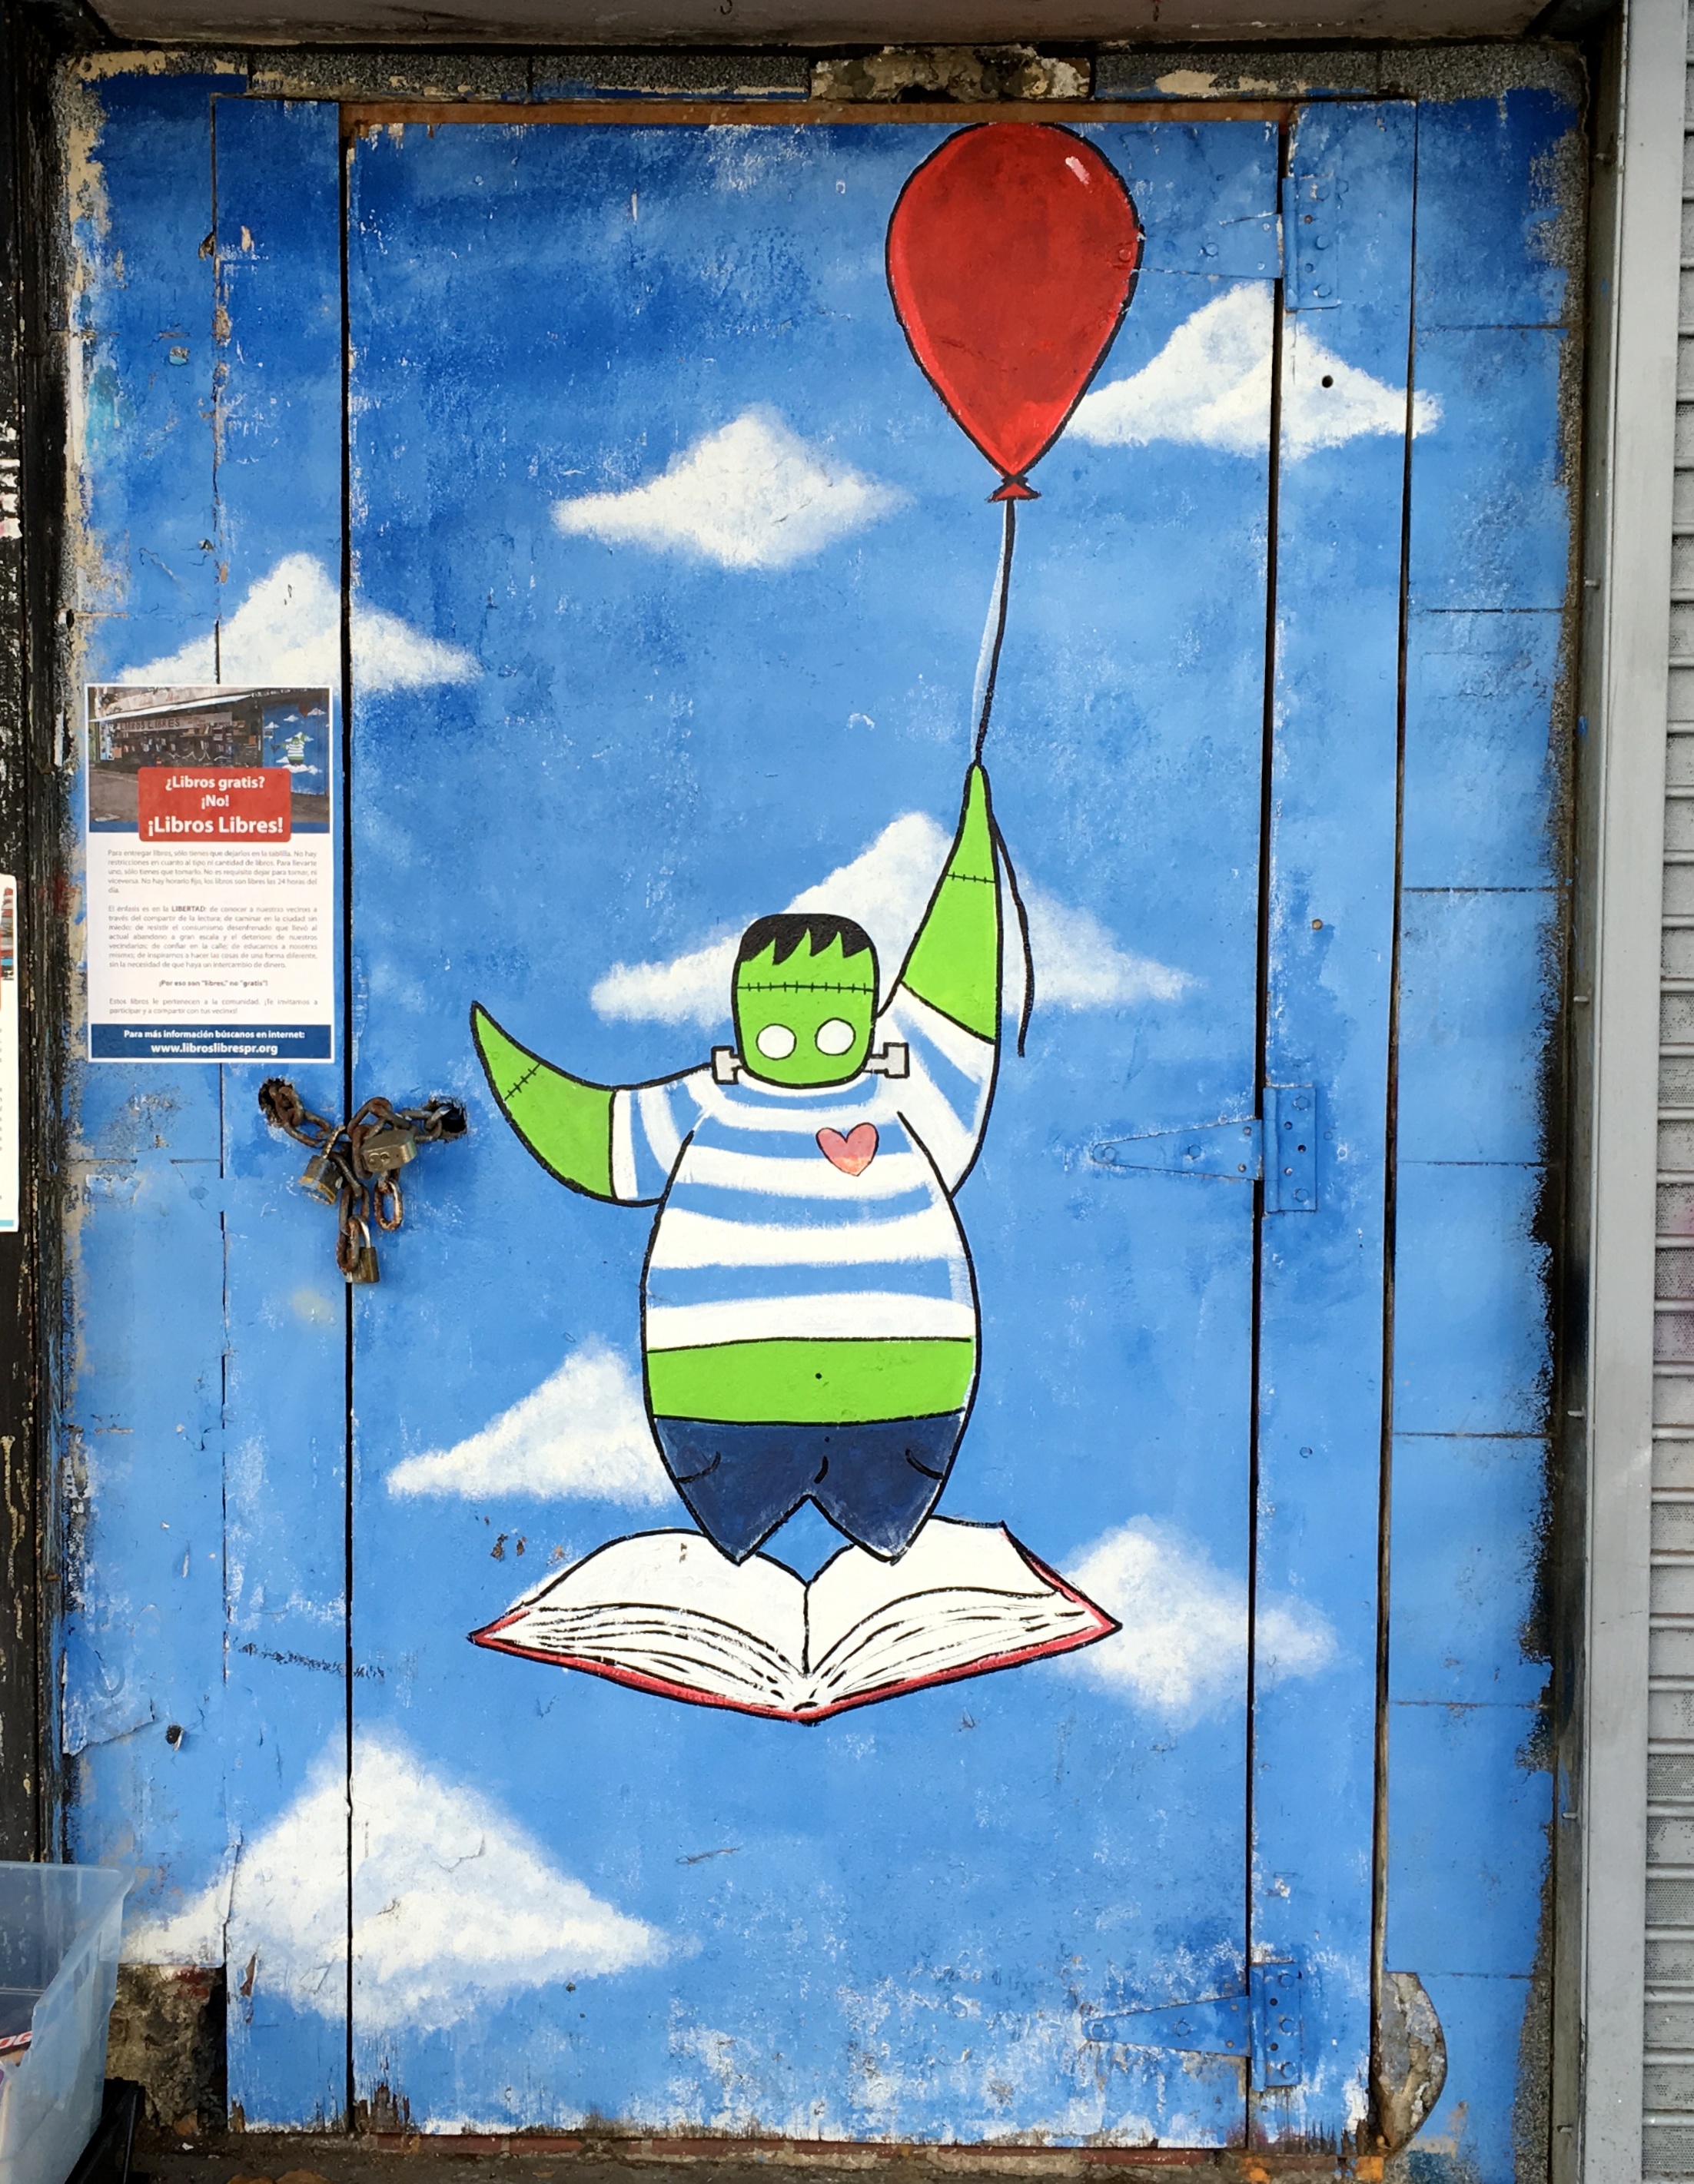
window, glass, advertising, color, blue, graffiti, painting, street art, free, art, library, illustration, mural, poster, 2016366, modern art, acrylic paint